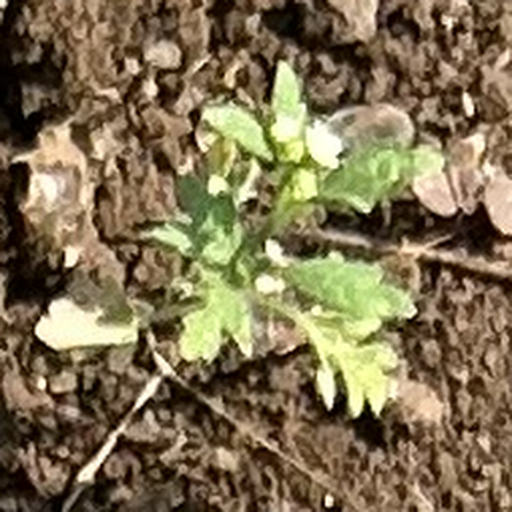
Weed species: Gajar_gavat_(Parthenium hysterophorus)